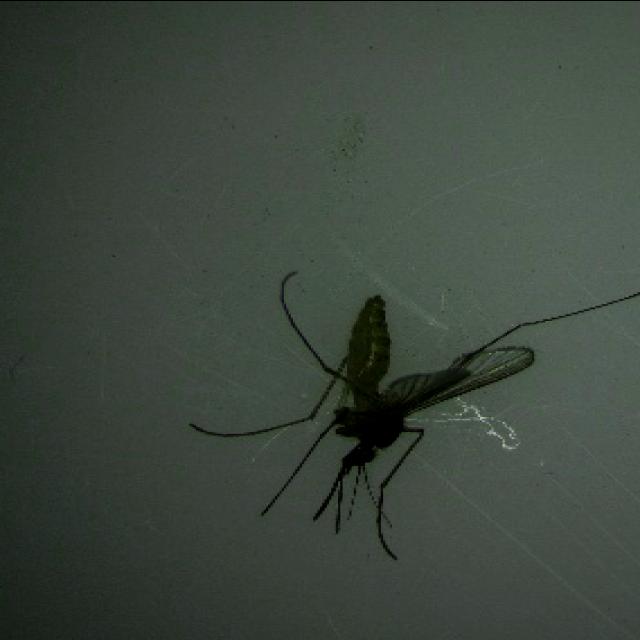
Species: culex_pipiens